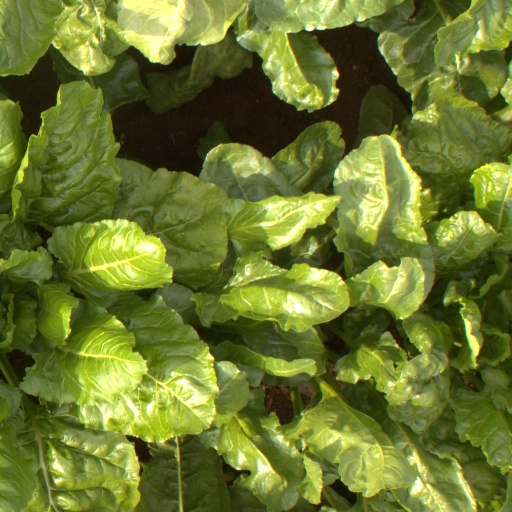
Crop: sugar beet